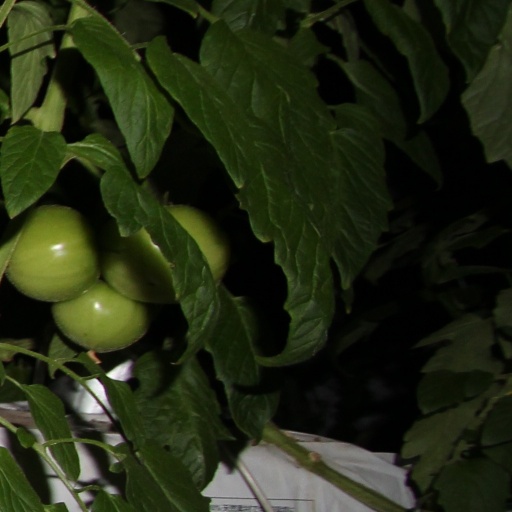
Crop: tomato